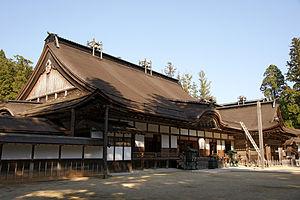
Les sites sacrés et chemins de pèlerinage dans les monts Kii sont situés dans les forêts des monts Kii au Japon, correspondant à la région de Kumano, ou aux préfectures de Wakayama, Nara et Mie de la péninsule de Kii, dans le parc national de Yoshino-Kumano. Trois sites sacrés du shintoïsme et du bouddhisme, Yoshino, Omine y compris le mont Hakkyō, et Kumano Sanzan, ainsi que Kōyasan, sont reliés par des chemins de pèlerinage aux anciennes capitales de Nara et Kyoto.